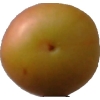
Label: cherry_wax